Domesticated plants and animals of Austronesia

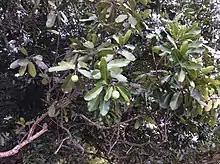
The ball-like fruits of mastwood in Beqa, Fiji

Paper mulberry is primarily used in the Pacific Islands to make barkcloth ("tapa" in most Polynesian languages). Barkcloth, can also be made from other members of the mulberry family (Moraceae), including "Ficus" (figs) and "Artocarpus". Barkcloth was also occasionally made from "Pipturus" nettles, especially in Hawaii. However the highest quality of barkcloth was from paper mulberry.